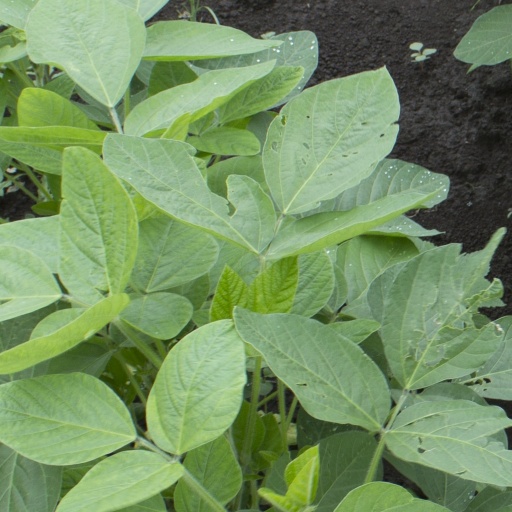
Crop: soybean